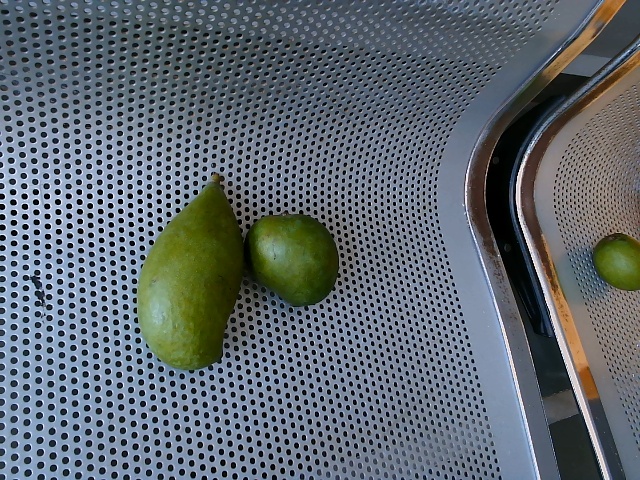
Label: Raw_Mango